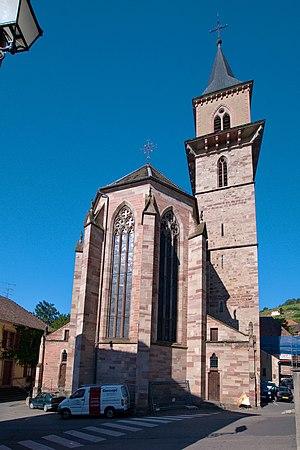
Église Saint-Gregoire de Ribeauville, Rue du Château (Classé, 1994) This building is indexed in the Base Mérimée, a database of architectural heritage maintained by the French Ministry of Culture,